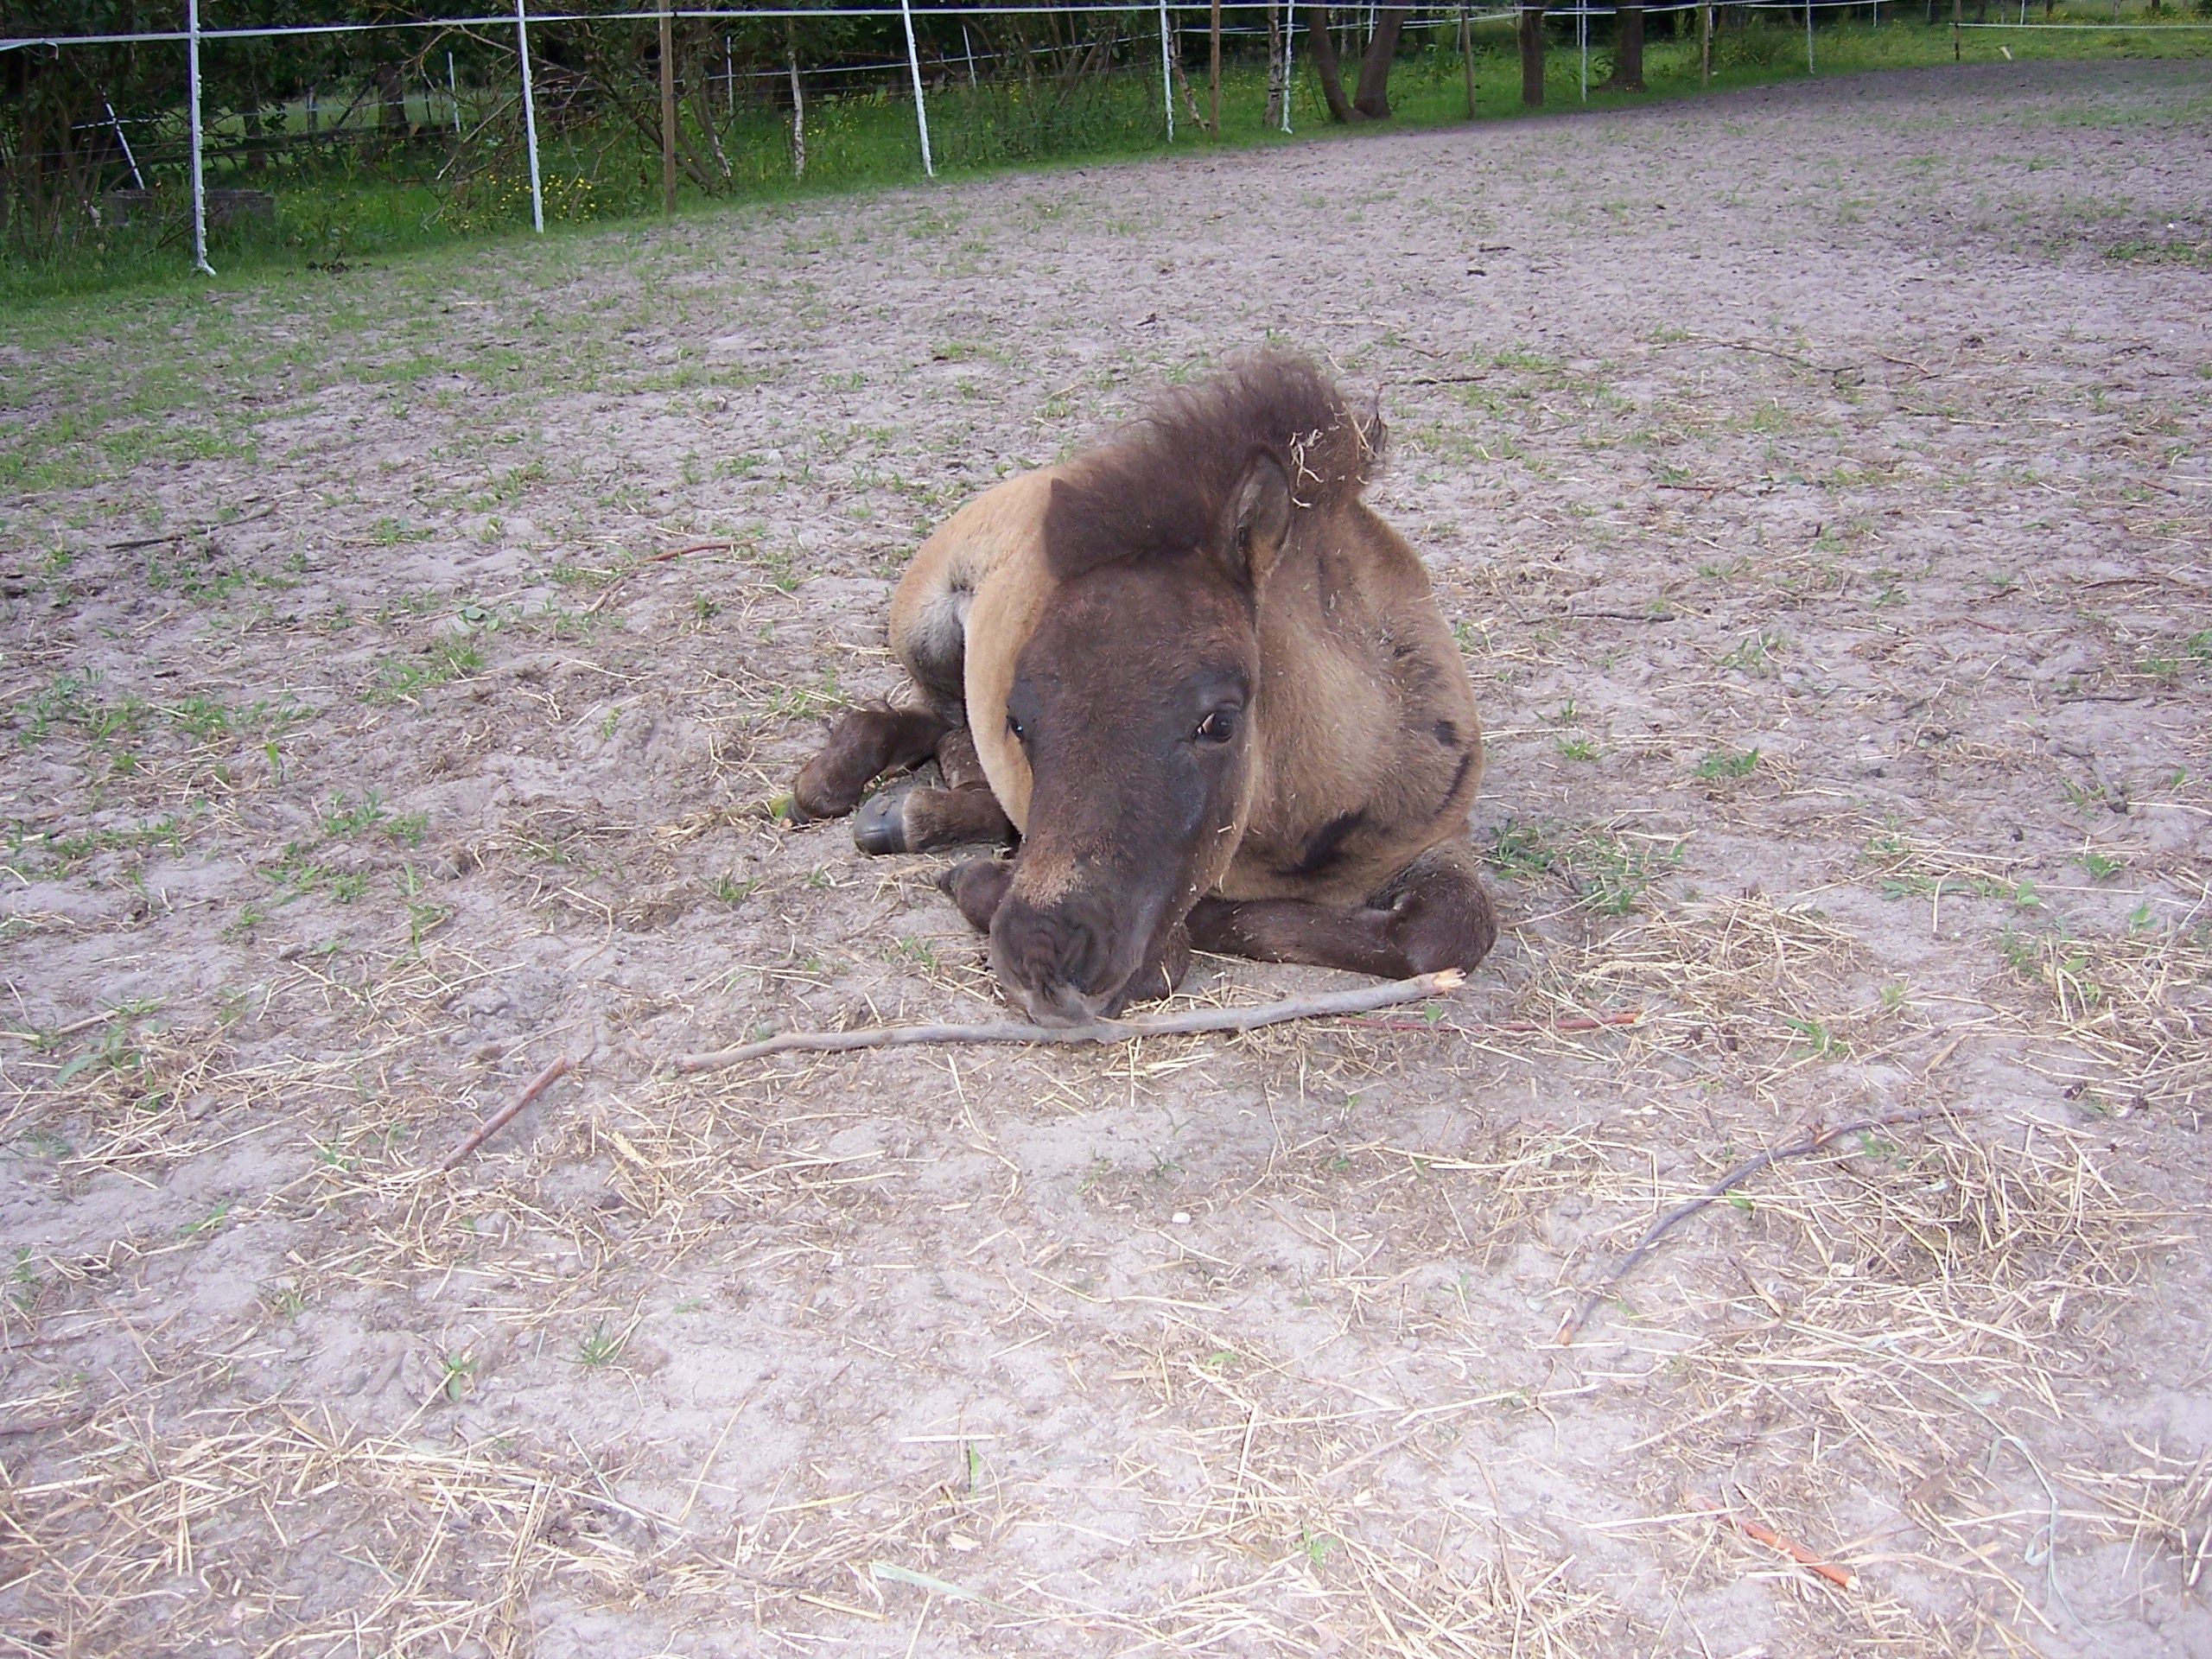
nature, field, dog, zoo, horse, mammal, pony, vertebrate, foal, dog like mammal, dog breed group